Government of Barbados

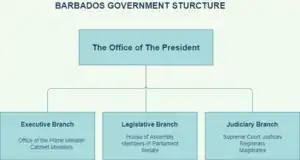
Simplification of the government structure of Barbados

The country has a bicameral legislature and a political party system, based on universal adult suffrage and fair elections. The Senate has 21 members, appointed by the President, 12 on the advice of the Prime Minister, two on the advice of the Leader of the Opposition, and seven at the President's sole discretion. The House of Assembly has 30 members, all elected. Both houses debate all legislation. However, the House of Assembly may override Senate's rejection of money bills and other bills except bills amending the Constitution.